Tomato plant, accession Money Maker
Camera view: vertical (180 deg); turntable rotation: 300 degrees
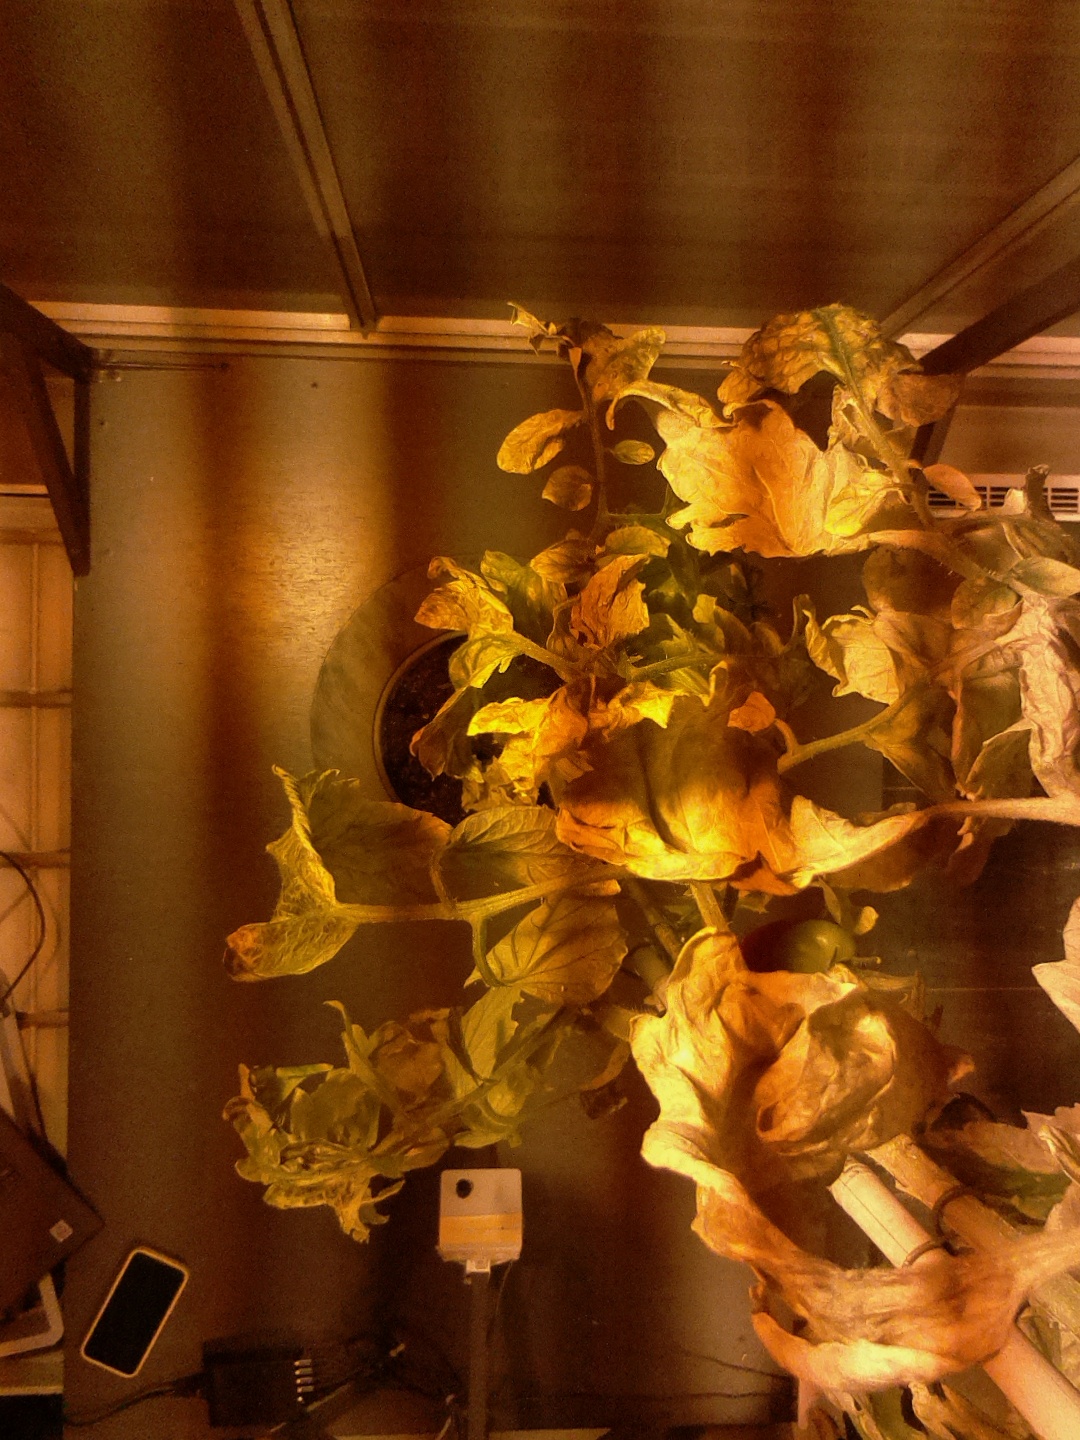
BBCH growth stage 81: 10%-20% of fruits show typical fully ripe color